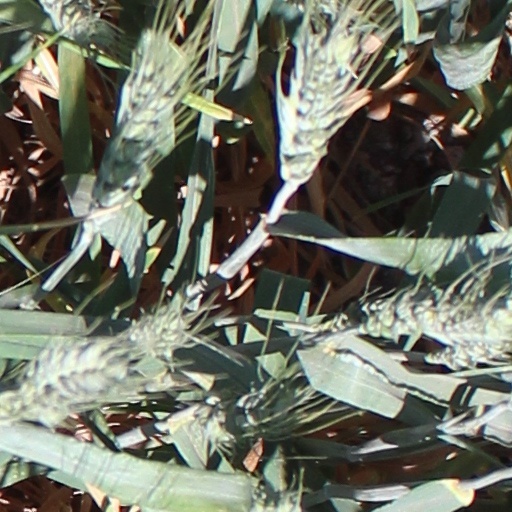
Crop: wheat